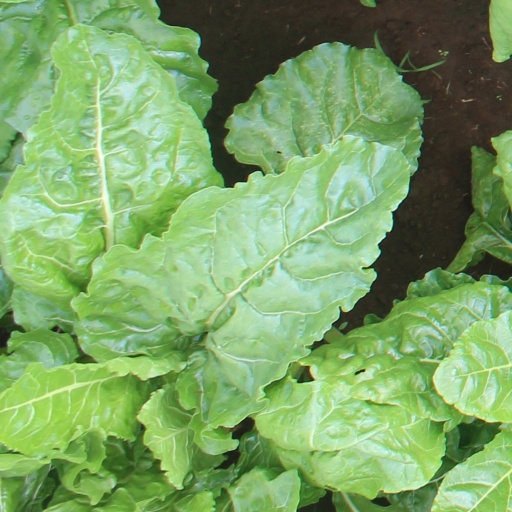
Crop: sugar beet